Implant (medicine)

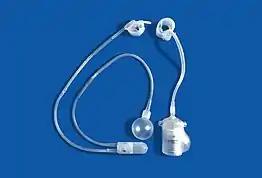
AMS 800 and ZSI 375 artificial urinary sphincters

Other types of organ dysfunction can occur in the systems of the body, including the gastrointestinal, respiratory, and urological systems. Implants are used in those and other locations to treat conditions such as gastroesophageal reflux disease, gastroparesis, respiratory failure, sleep apnea, urinary and fecal incontinence, and erectile dysfunction. Examples include the LINX, implantable gastric stimulator, diaphragmatic/phrenic nerve stimulator, neurostimulator, surgical mesh, artificial urinary sphincter and penile implant.